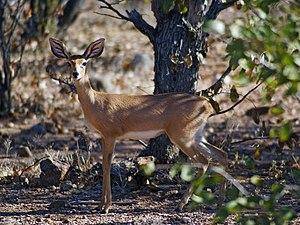
Un Raphicère Champêtre (Raphicerus campestris) photographié près d'Okongwati (Région d'Kunene, Namibie) Kiswahili: Isha, Dondor
Le Raphicère est un genre de petite antilope d'Afrique australe qui possède deux courtes cornes droites. Il fait partie de la petite famille des antilopes naines, comme les dik-diks, les oréotragues, les ourébis. Très farouche, il se manifeste seulement aux lever et coucher du soleil.
Raphicerus campestris, également appelé Steenbok, est une espèce d'antilopes.